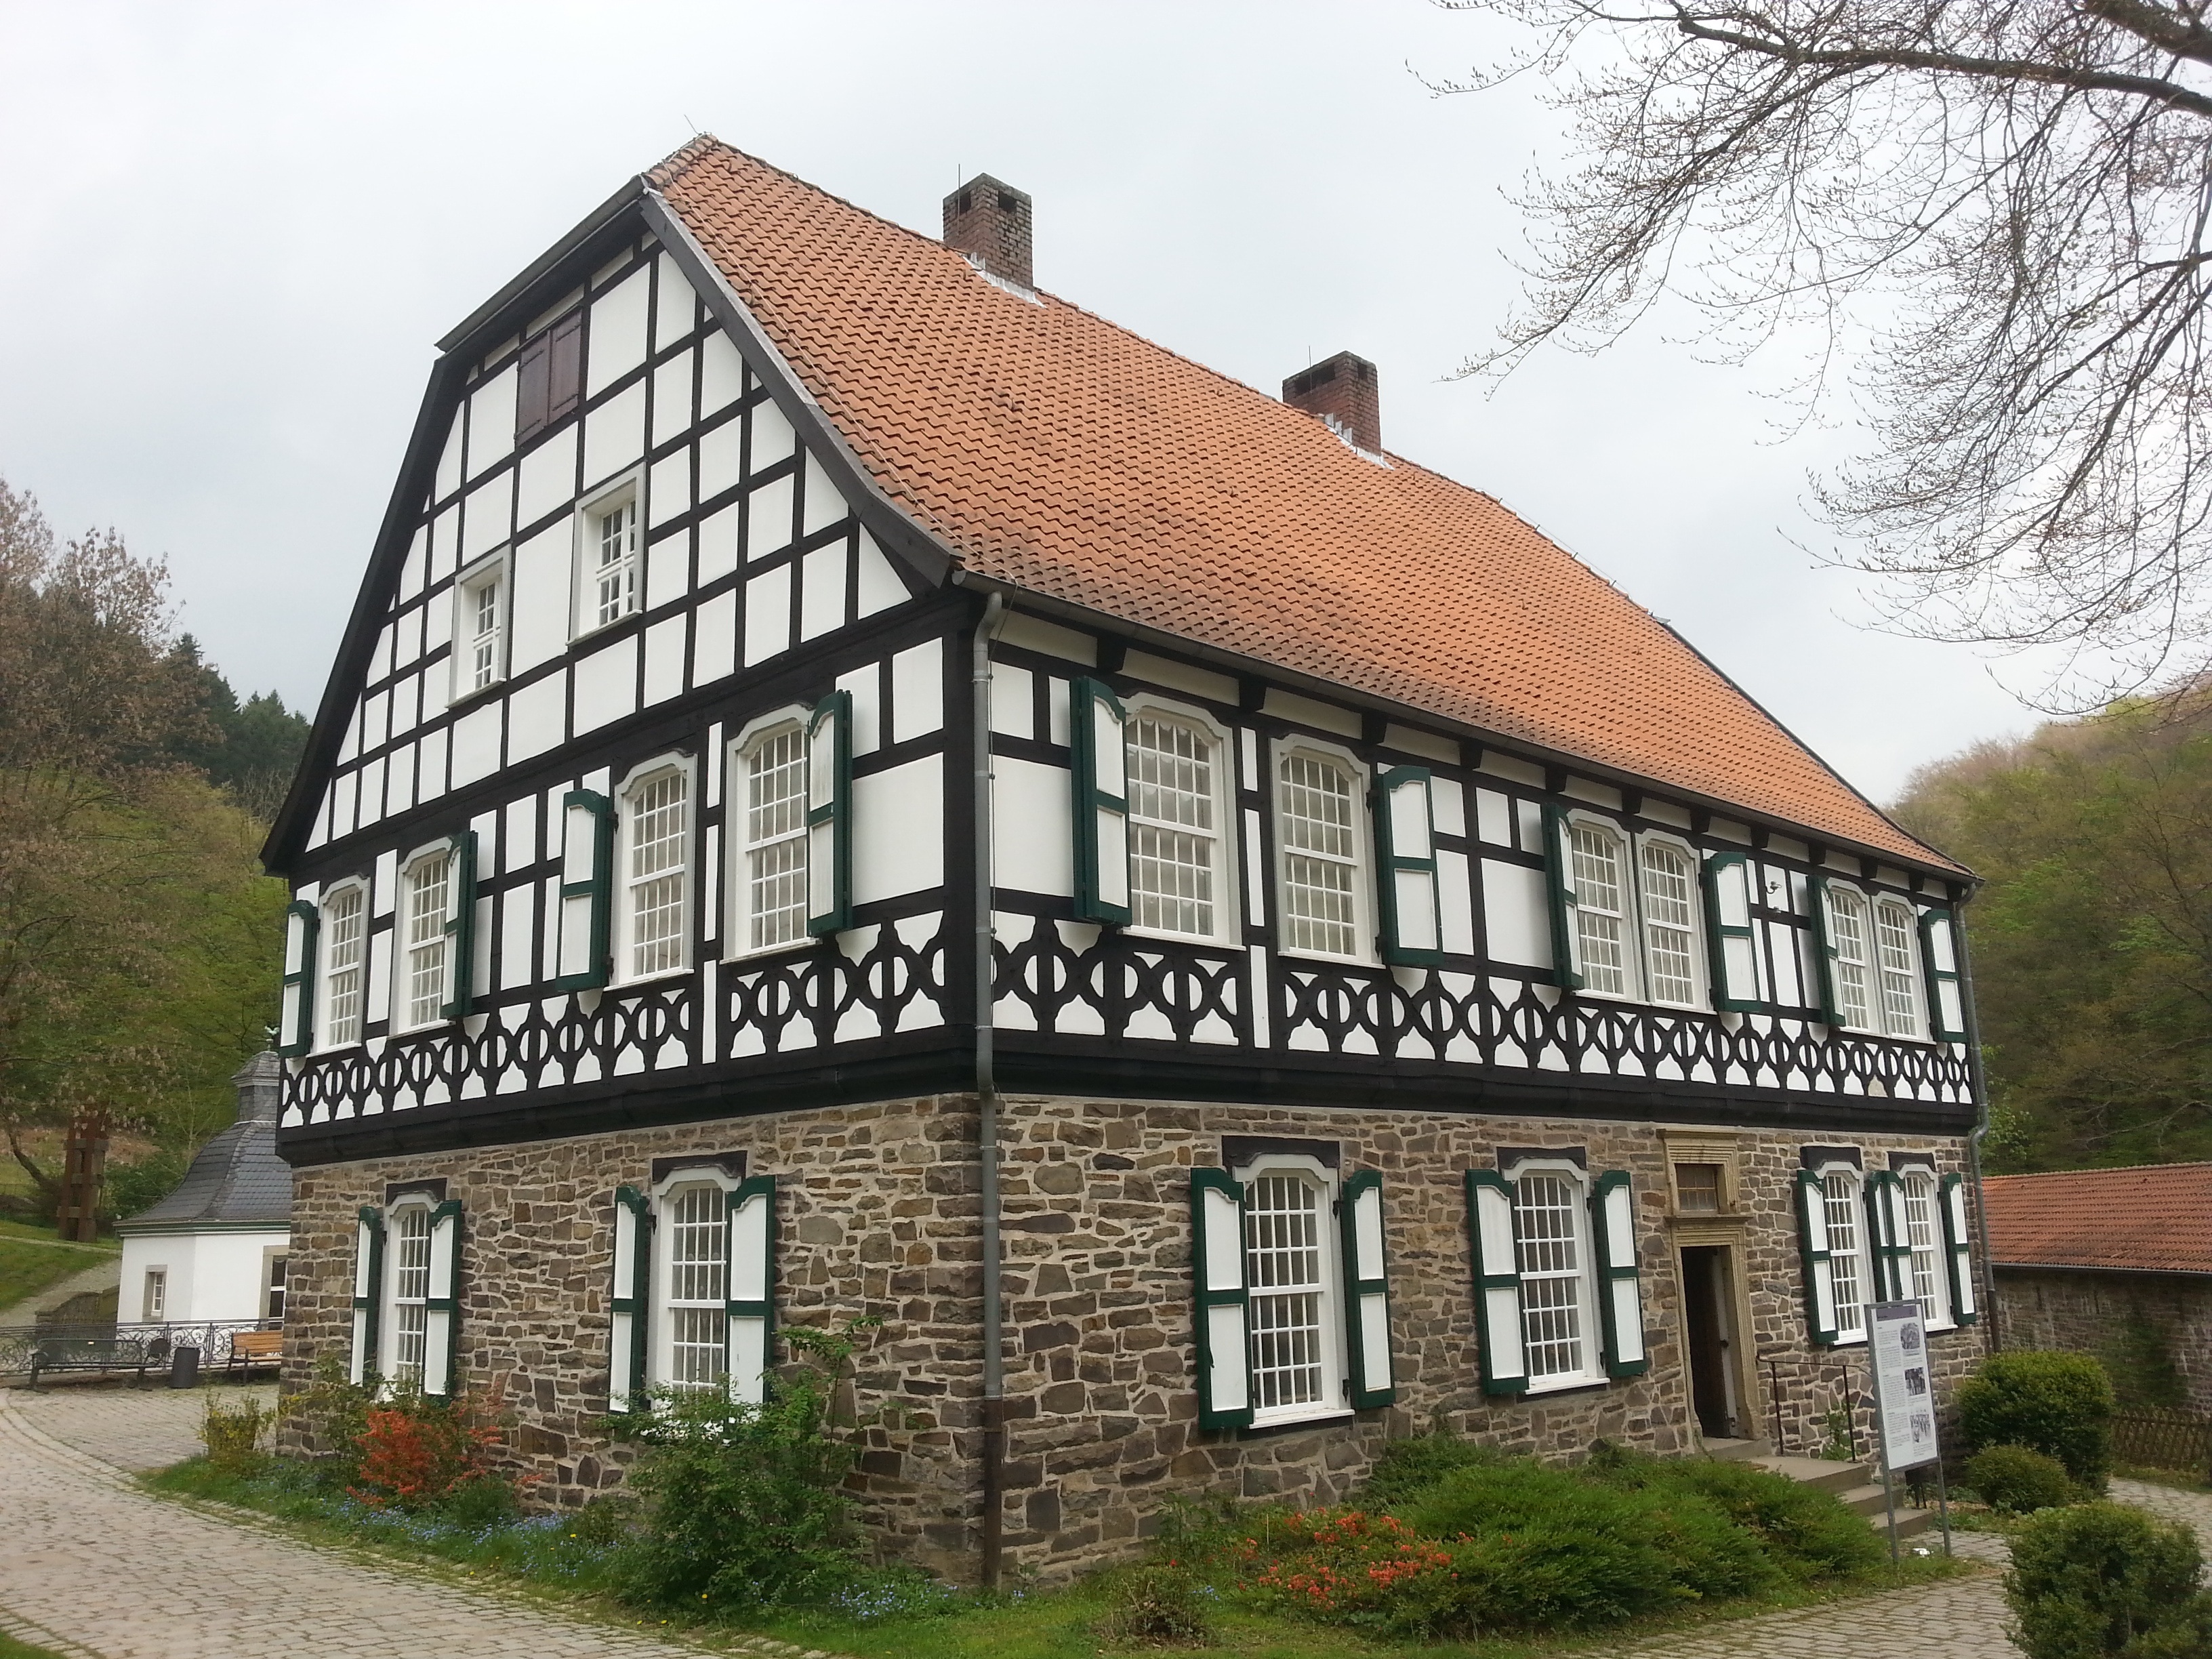
architecture, mansion, house, building, home, cottage, facade, property, farmhouse, estate, manor house, north rhine westphalia, open air museum, hagen, residential area